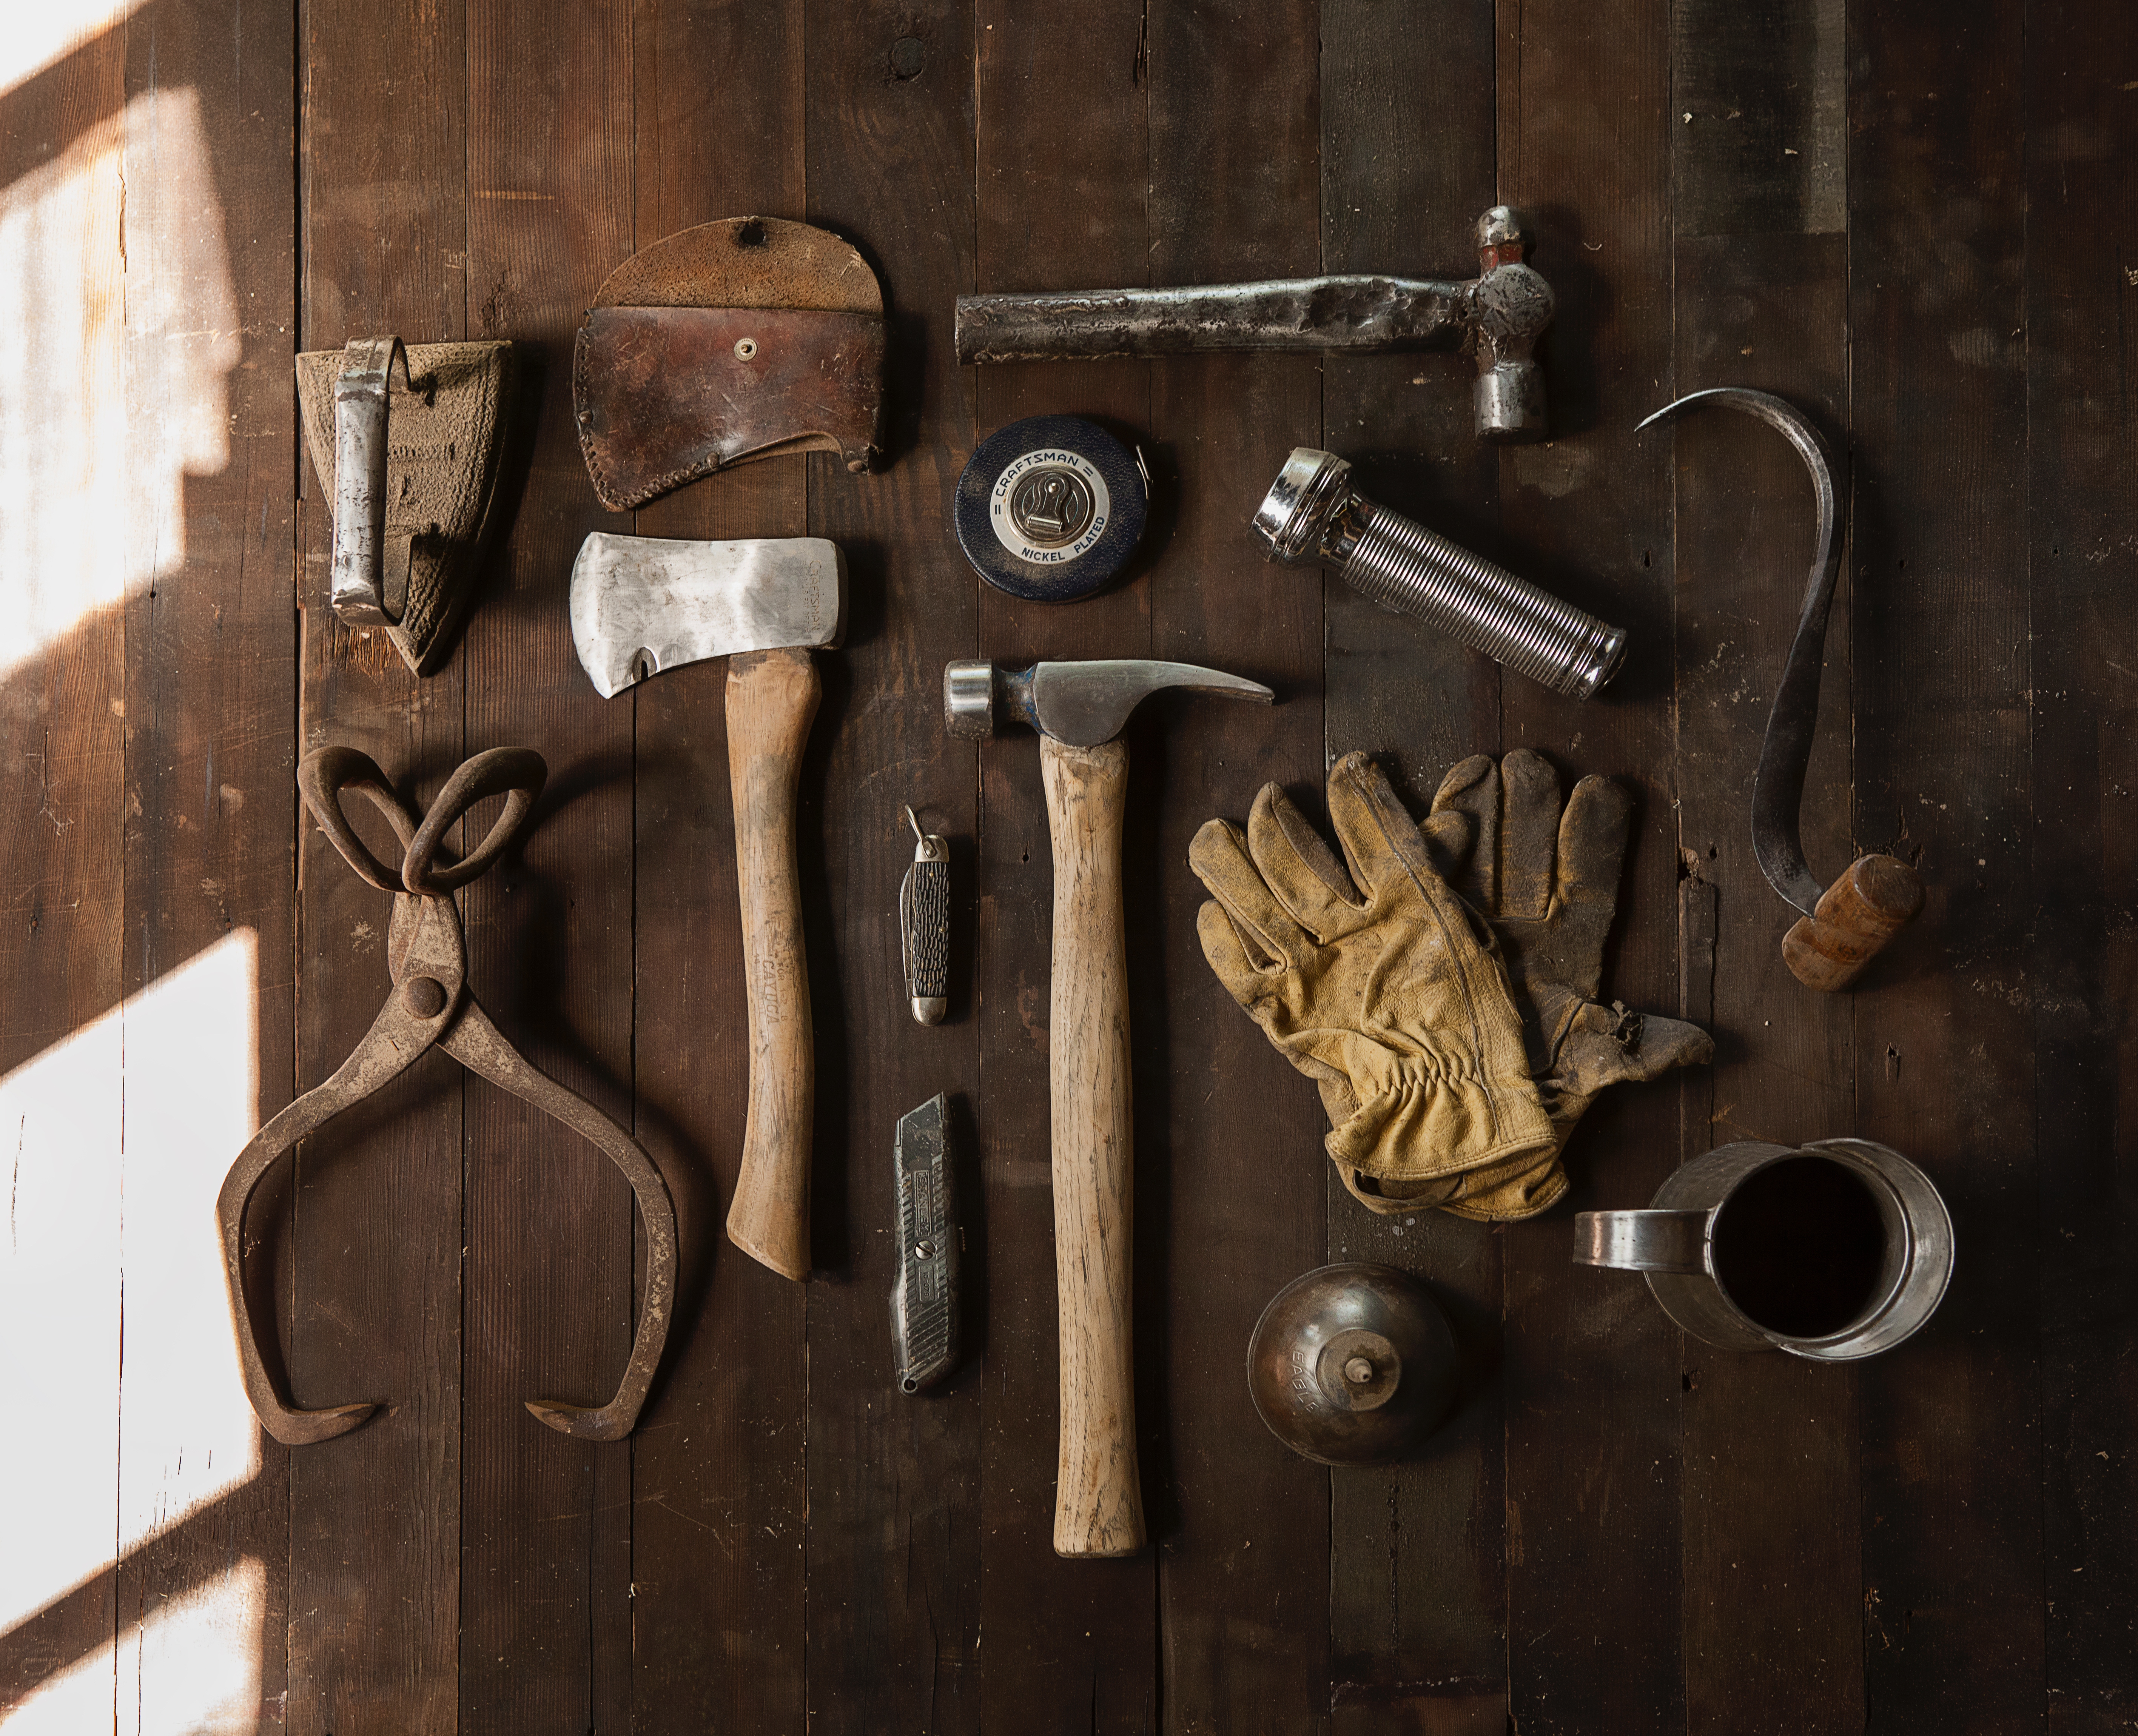
antique tool, key, still life photography, still life, rust